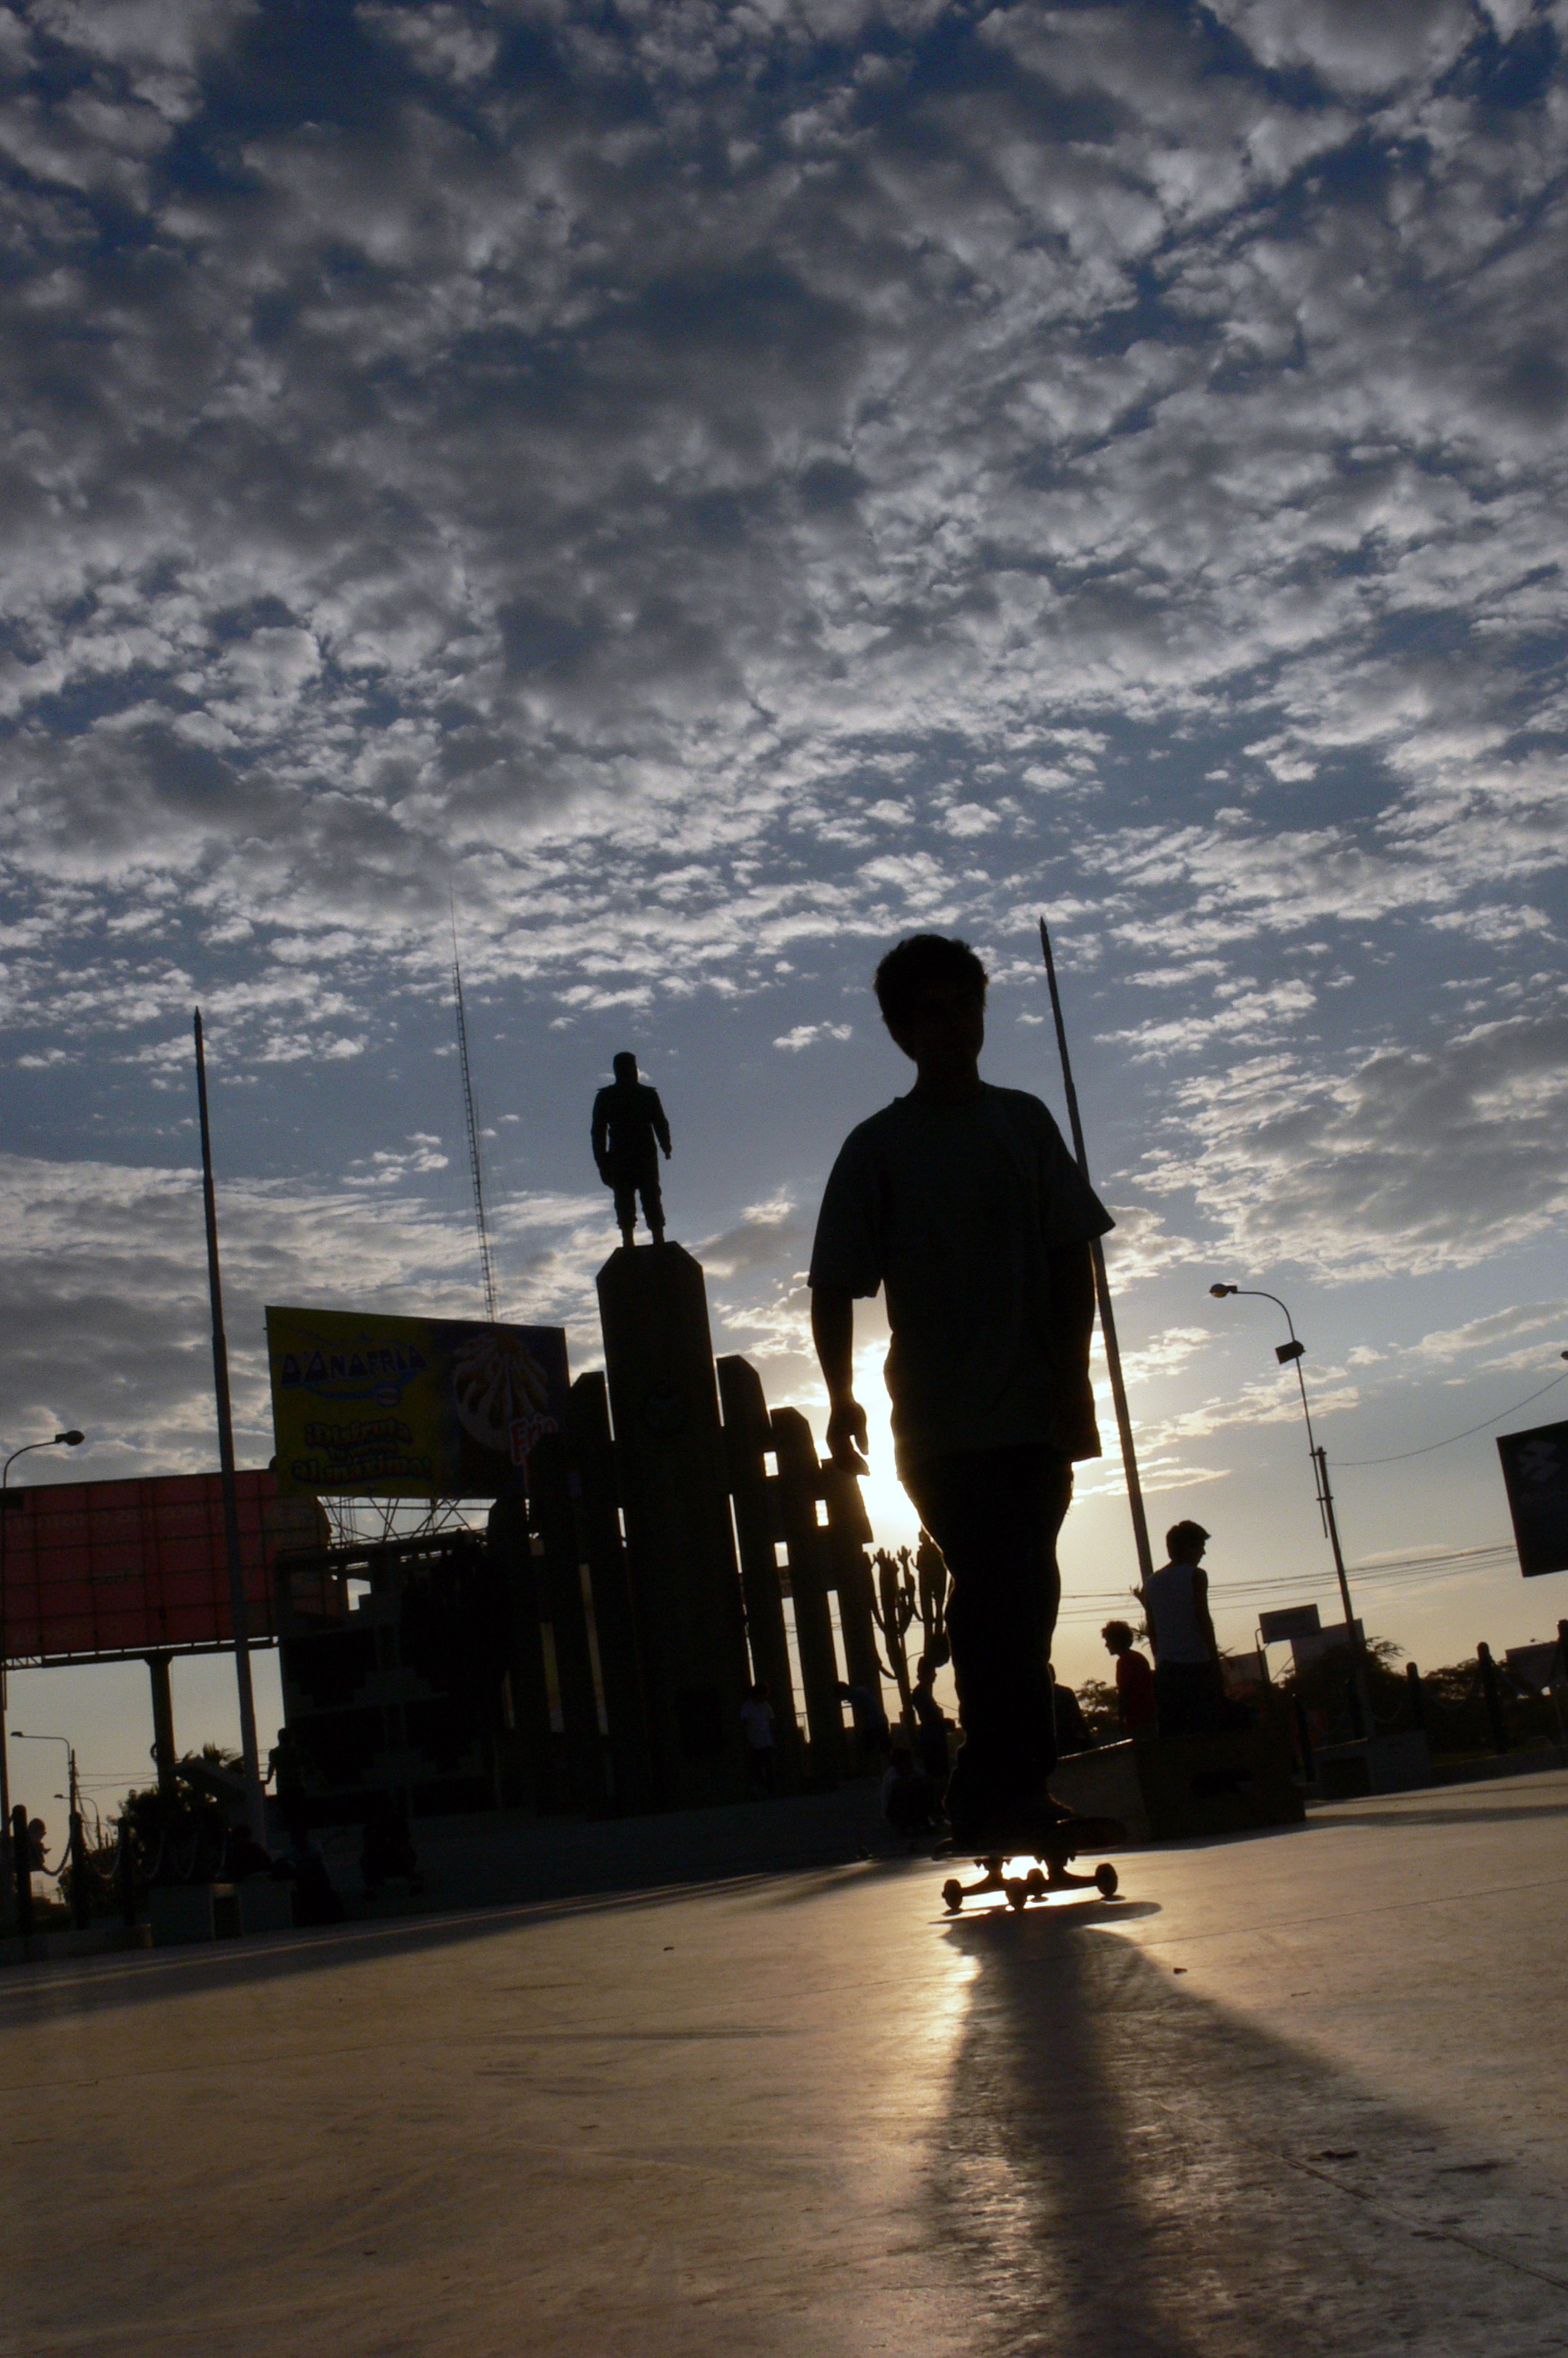
silhouette, cloud, sunset, photography, skateboard, urban, black, peru, atmosphere of earth, chiclayo